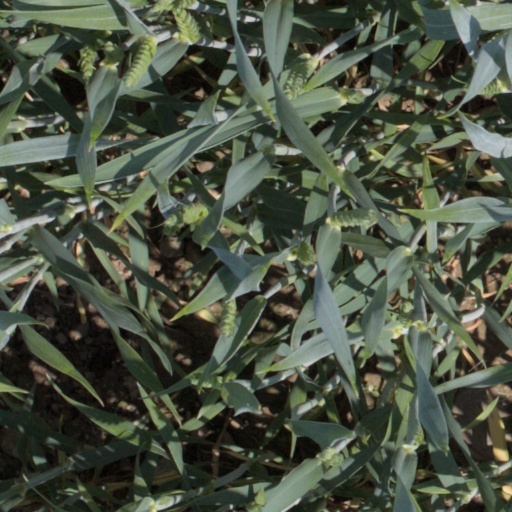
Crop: wheat